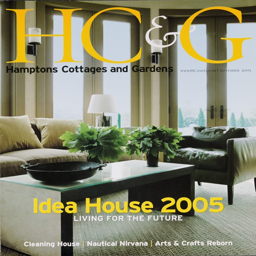
photo of magazine cover where this restored cottage is published